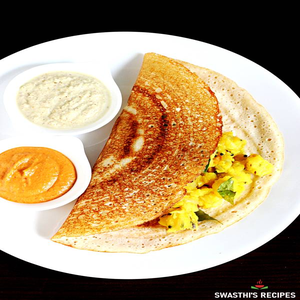
Dish: dosa